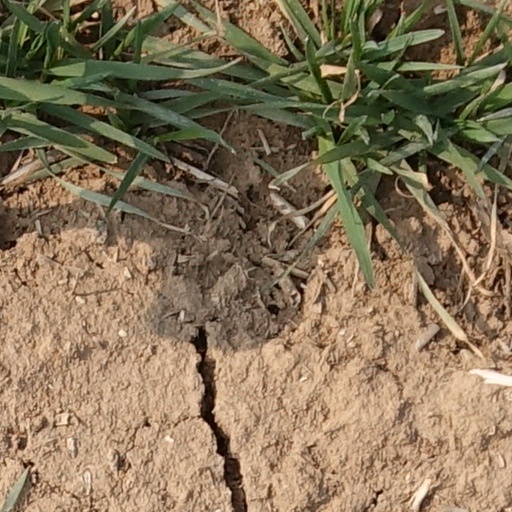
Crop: wheat